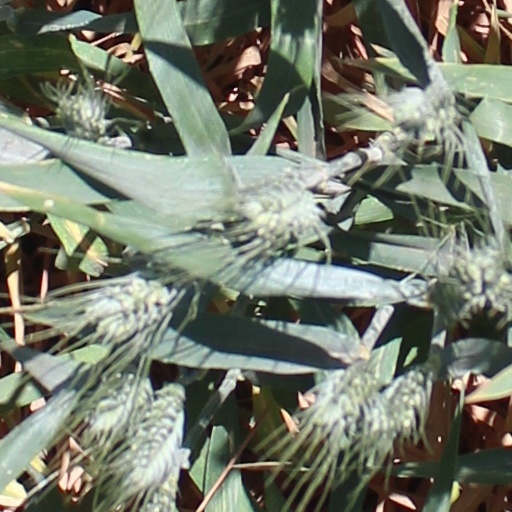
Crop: wheat